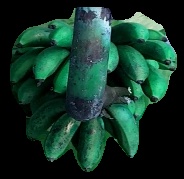
Variety: rasbale
Grade: grade3